Massachusetts Senate's 1st Plymouth and Bristol district

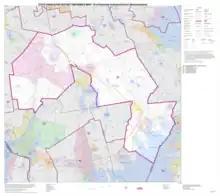
Map of Massachusetts Senate's 1st Plymouth and Bristol district, based on the 2010 United States census.

Massachusetts Senate's 1st Plymouth and Bristol district in the United States is one of 40 legislative districts of the Massachusetts Senate. It covers 15.1% of Bristol County and 17.8% of Plymouth County population. Republican Kelly Dooner of Taunton has represented the district since 2025.